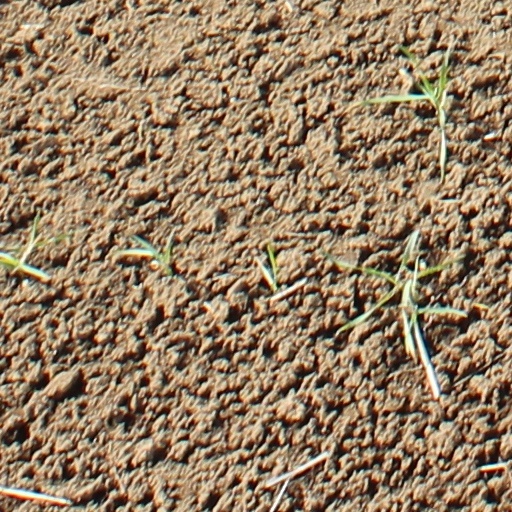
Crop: wheat